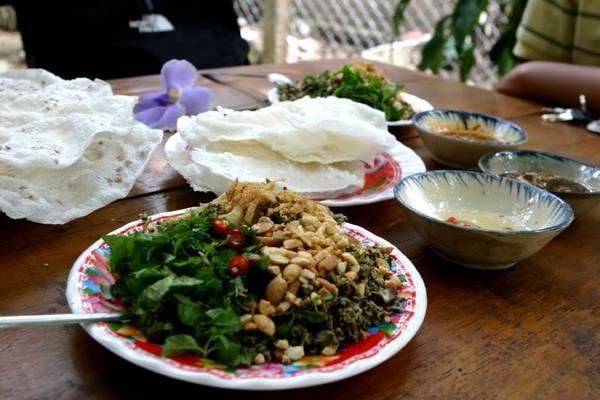
ở trên bàn có nhiều món ăn được bày ra